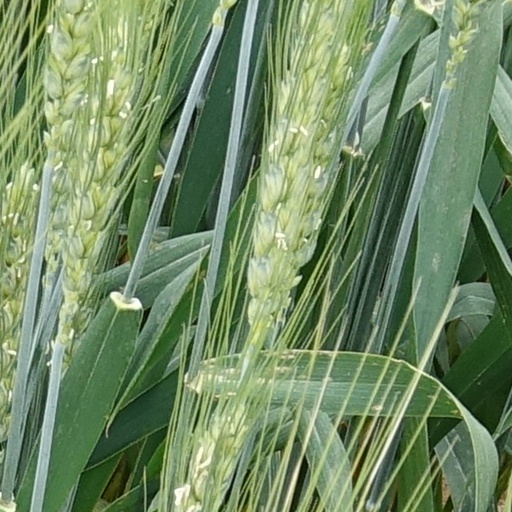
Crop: wheat